Shut Up and Dance (Black Mirror)

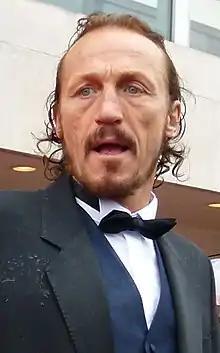
Jerome Flynn plays Hector; Alex Mullane of "Digital Spy" praised that his character is "suitably sleazy, without ever being a caricature."

Jerome Flynn's acting of Hector was also praised. Mullane wrote that his character is "suitably sleazy, without ever being a caricature," whilst Framke praised his "coiled anger," describing the character as "gruff and to the point" and "furious at his total helplessness." Dzieza praised Flynn's "unsettling" contrast between "gruffness and utilitarian friendliness." Collin opined that "the deliciously horrible details of Flynn’s performance sell you on his character's predicament in a snap." However, Handlen commented that though Flynn "does a fine job," the episode is not a "showcase" for him.